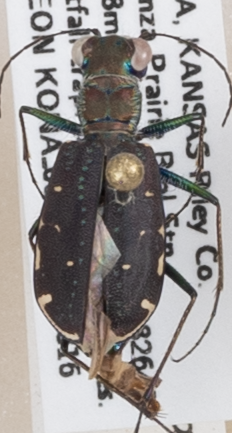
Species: Cicindela punctulata
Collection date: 2018-08-16
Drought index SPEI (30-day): -0.608
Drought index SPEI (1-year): -2.09
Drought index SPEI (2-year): -1.45